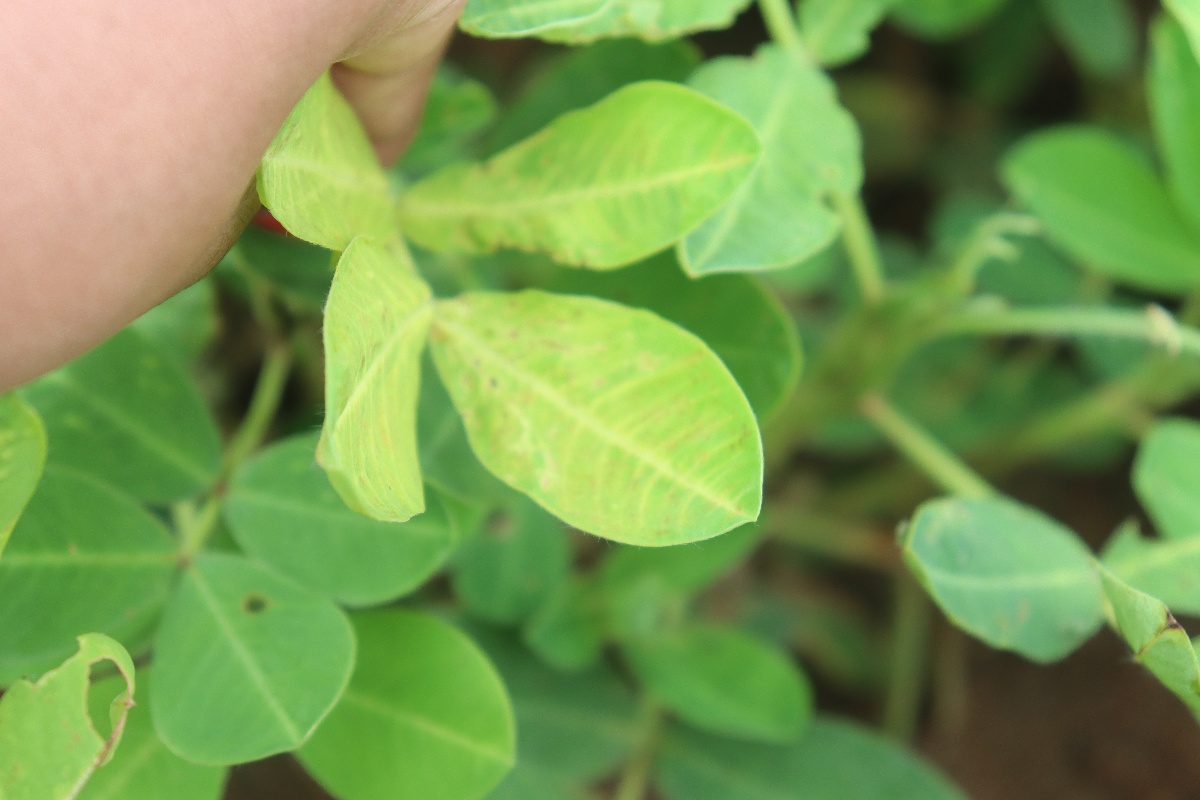
Label: nutrition deficiency